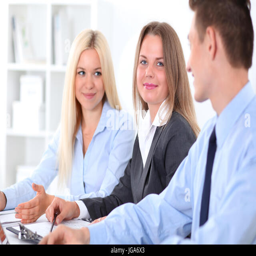
business people discussing the ideas at meeting